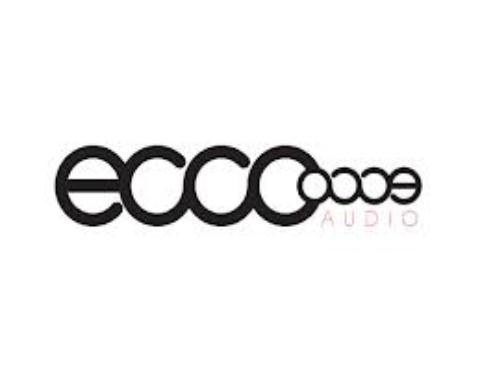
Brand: Ecco
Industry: Clothes